Bolshevichka

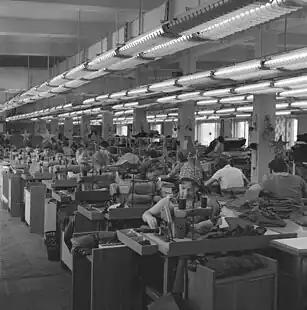
Suits for men are manufactured at the Bolshevichka garment factory (1967)

Bolshevichka or Bolshevitchka (literally: "female Bolshevik") is a clothes factory in Moscow. It was launched on November 16, 1929. The current official name of the enterprise is "Moscow Public Company 'Bolshevichka'" (Московское Открытое Акционерное Общество "БОЛЬШЕВИЧКА", or МОАО "Большевичка"). In 1966, it was awarded the Order of the Red Banner of Labour.